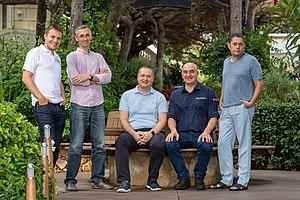
Partenaires de «
Basée à Palo Alto, Runa Capital est une société d’ampleur internationale experte en capital-risque. Elle investit tant dans des techniques de pointe que dans des logiciels de gestion d’entreprises dans le cloud, de fintech, d'édutech mais aussi dans des jeunes start-ups spécialisées en santé numérique. En 2010-2019, Runa Capital a collecté 3 fonds et a investi dans plus de 60 sociétés en Europe et en Amérique du Nord, notamment Nginx, MariaDB, Zopa, Brainly, drchrono, Smava et Mambu.